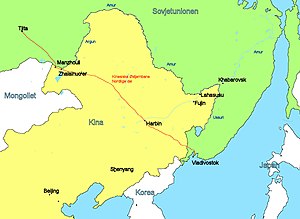
Kinesisk-sovjetiske konflikt i 1929 / Konfliktens baggrund
Kort over Kinesiske Østjernbane, Nordlige del. Kinesisk-sovjetisk konflikt 1929
Kort over Manchuriet og sovjetisk Fjernøsten med steder af betydning for den kinesisk-sovjetiske konflikt 1929
Den kinesisk-sovjetiske konflikt i 1929 var en væbnet konflikt mellem Sovjetunionen og Republikken Kina, efter at den kinesiske krigsherre Zhang Xueliang havde taget kontrollen over den fælles sovjetisk-kinesiske styrede Kinesiske Østjernbane.